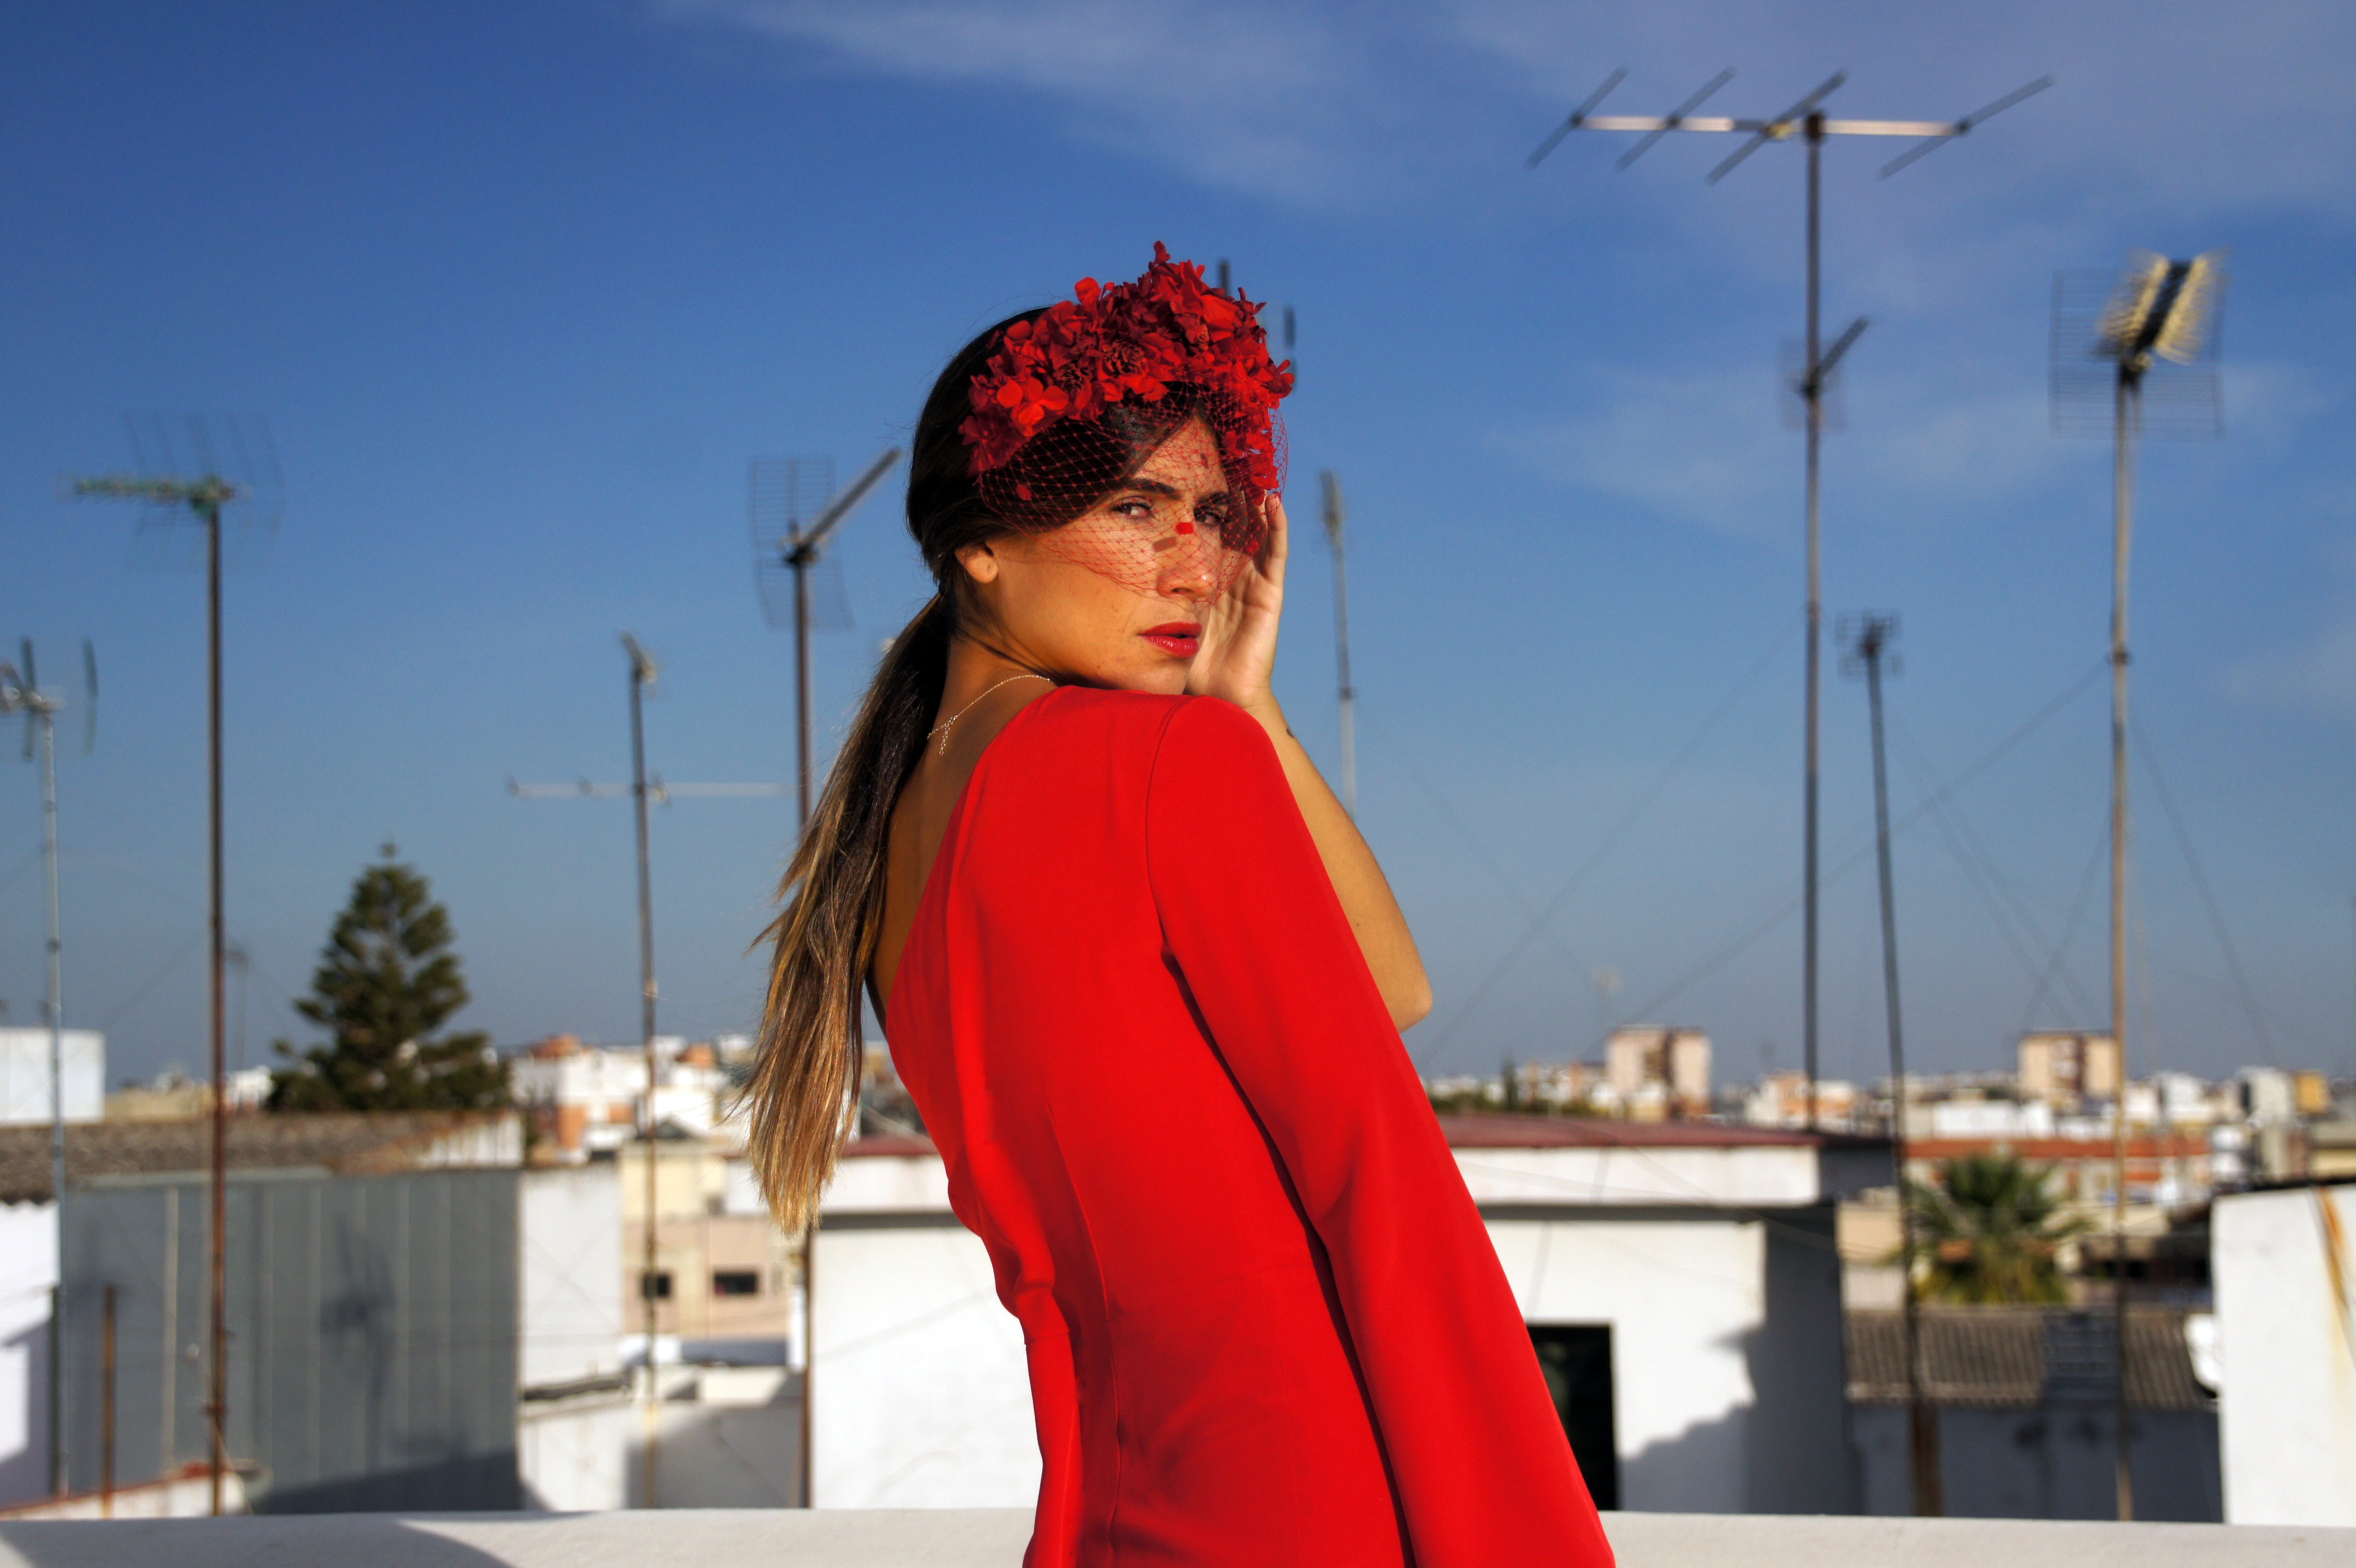
red, clothing, hairstyle, fashion, shoulder, outerwear, headgear, street fashion, long hair, textile, photography, fashion accessory, electric blue, smile, red hair